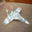
Label: airplane